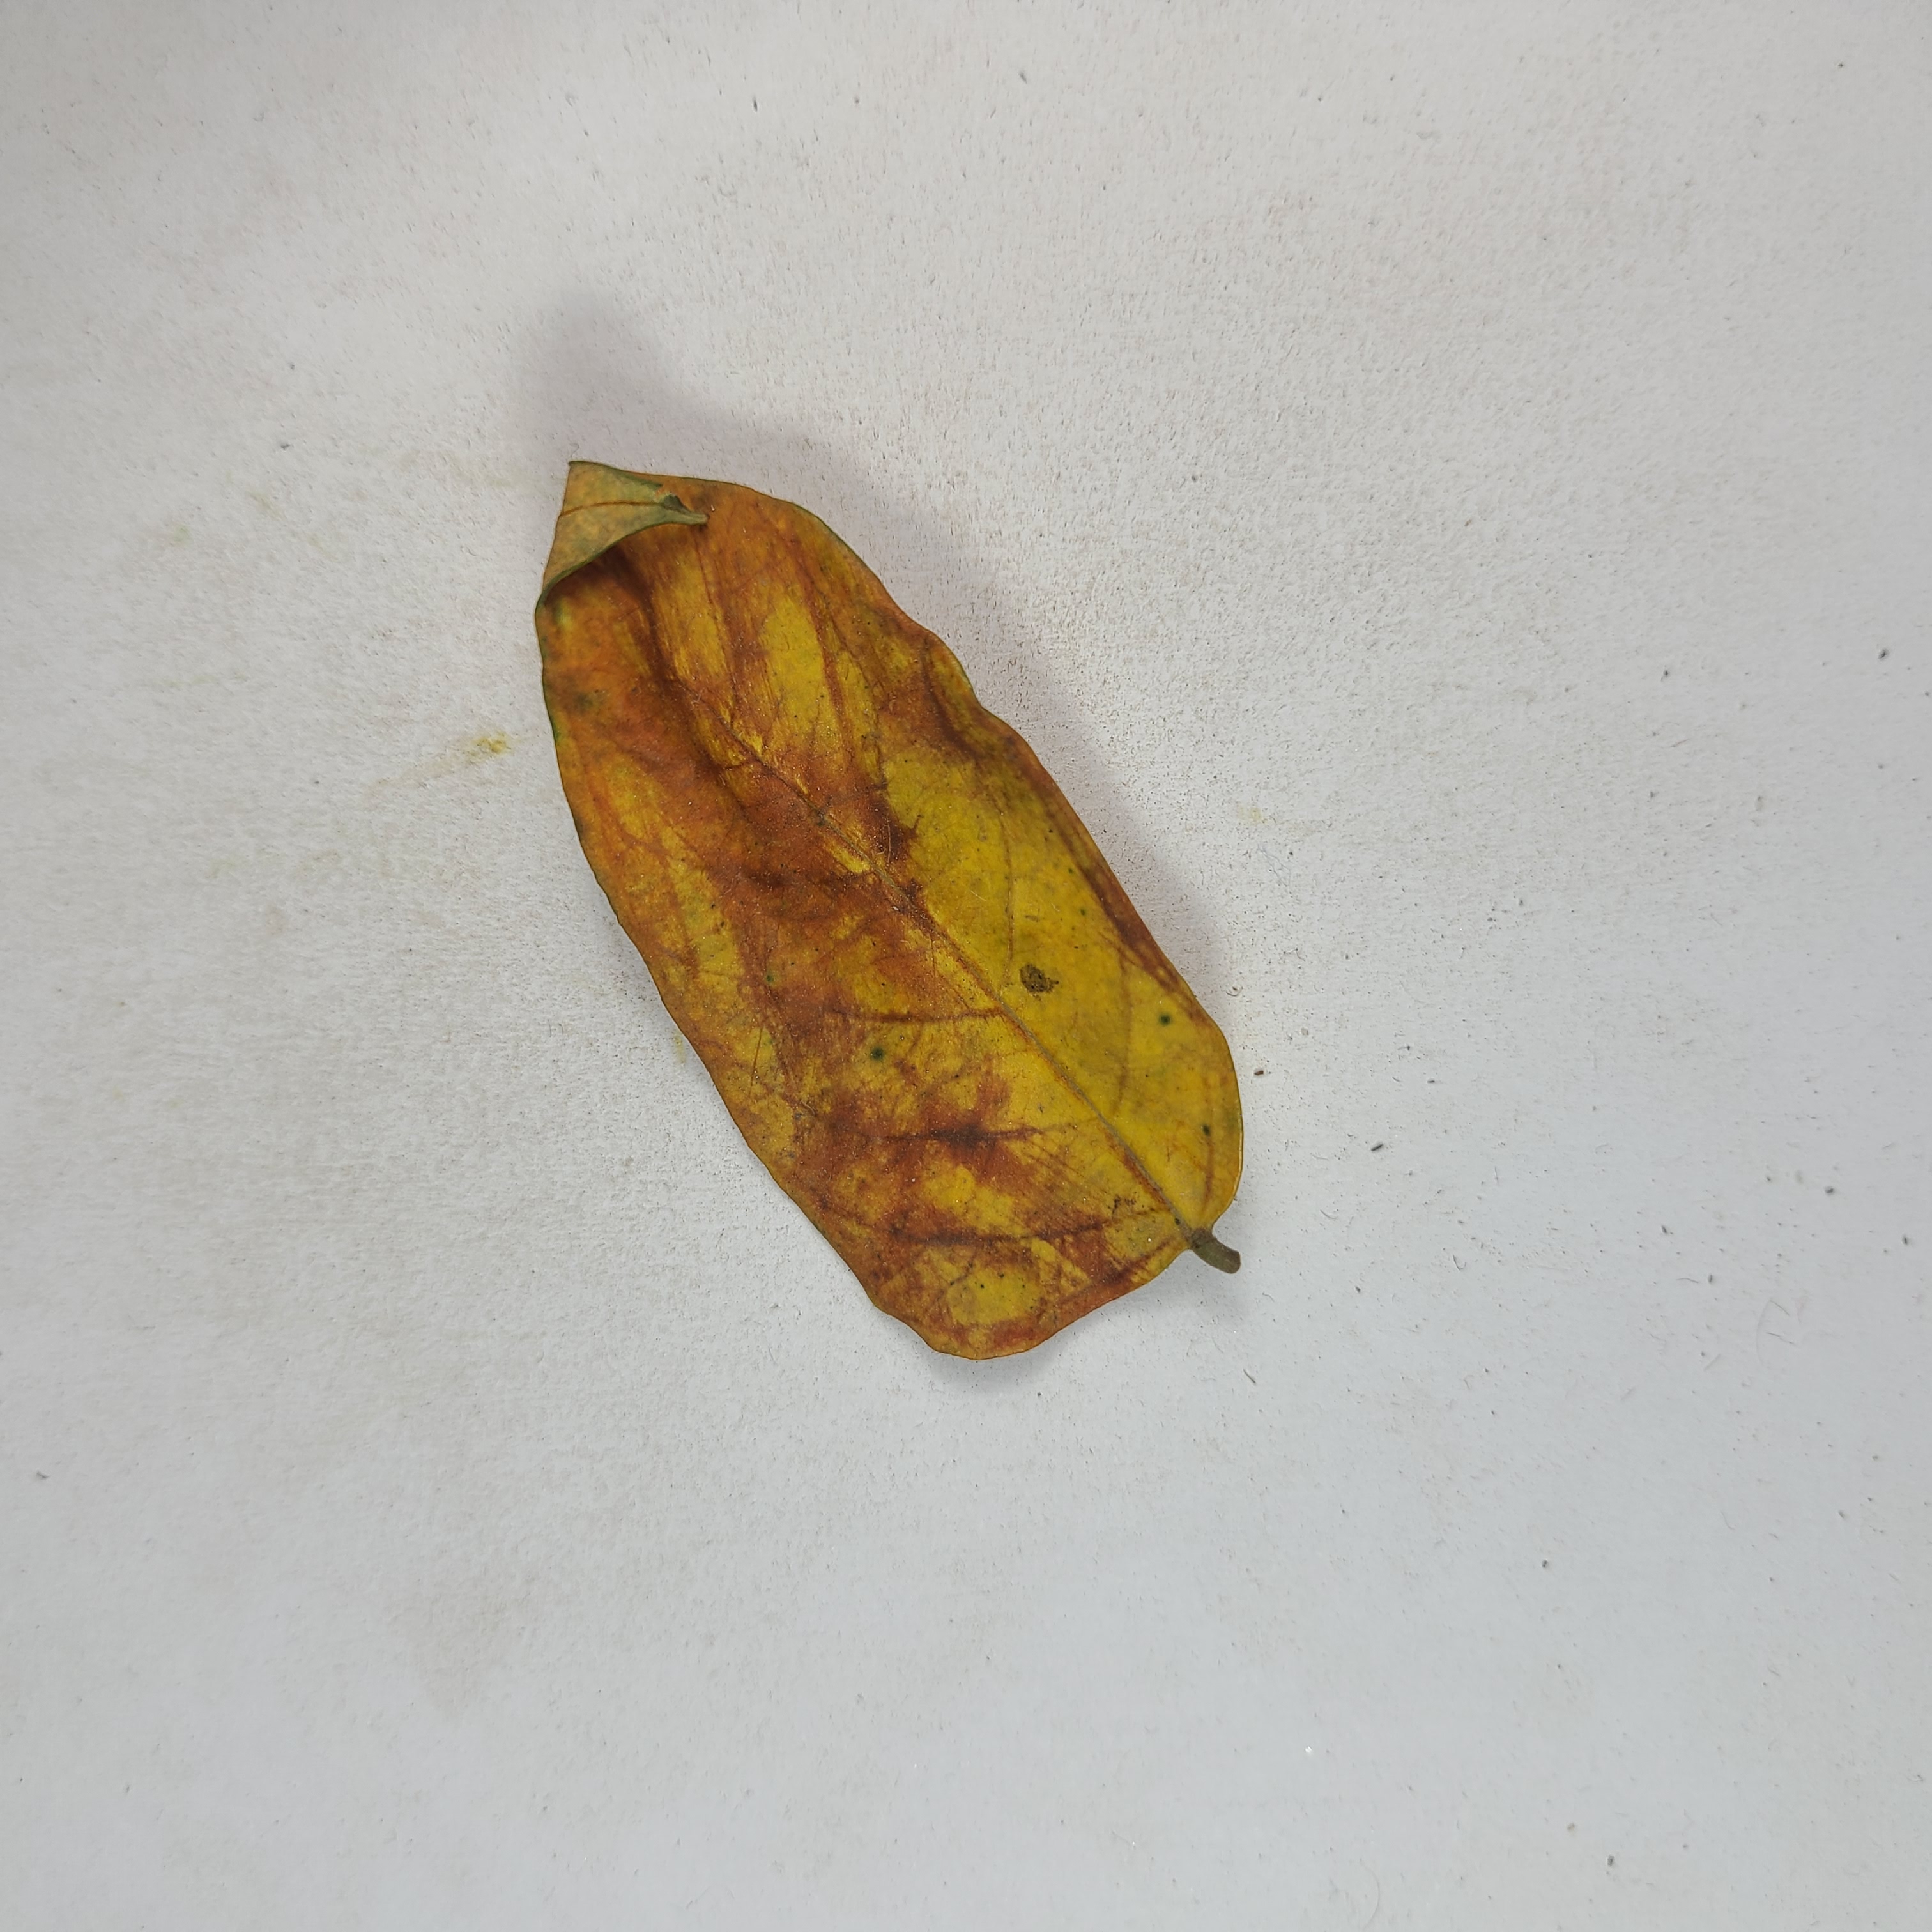
Label: Yellow Leaves